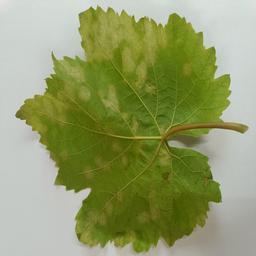
Label: Downy Mildew